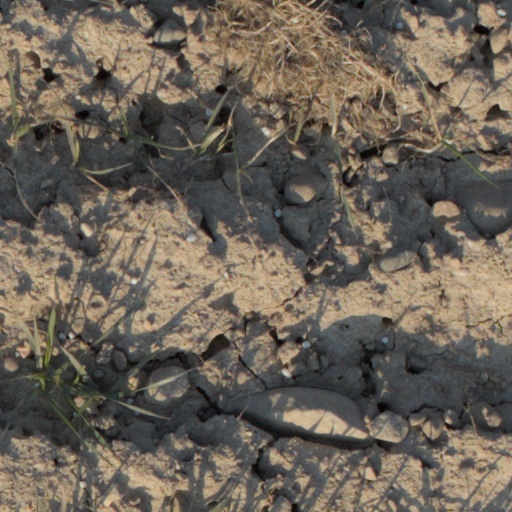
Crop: wheat